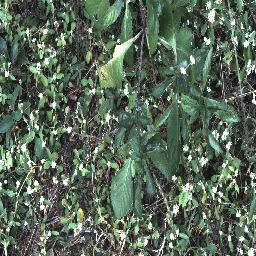
Label: snake_weed